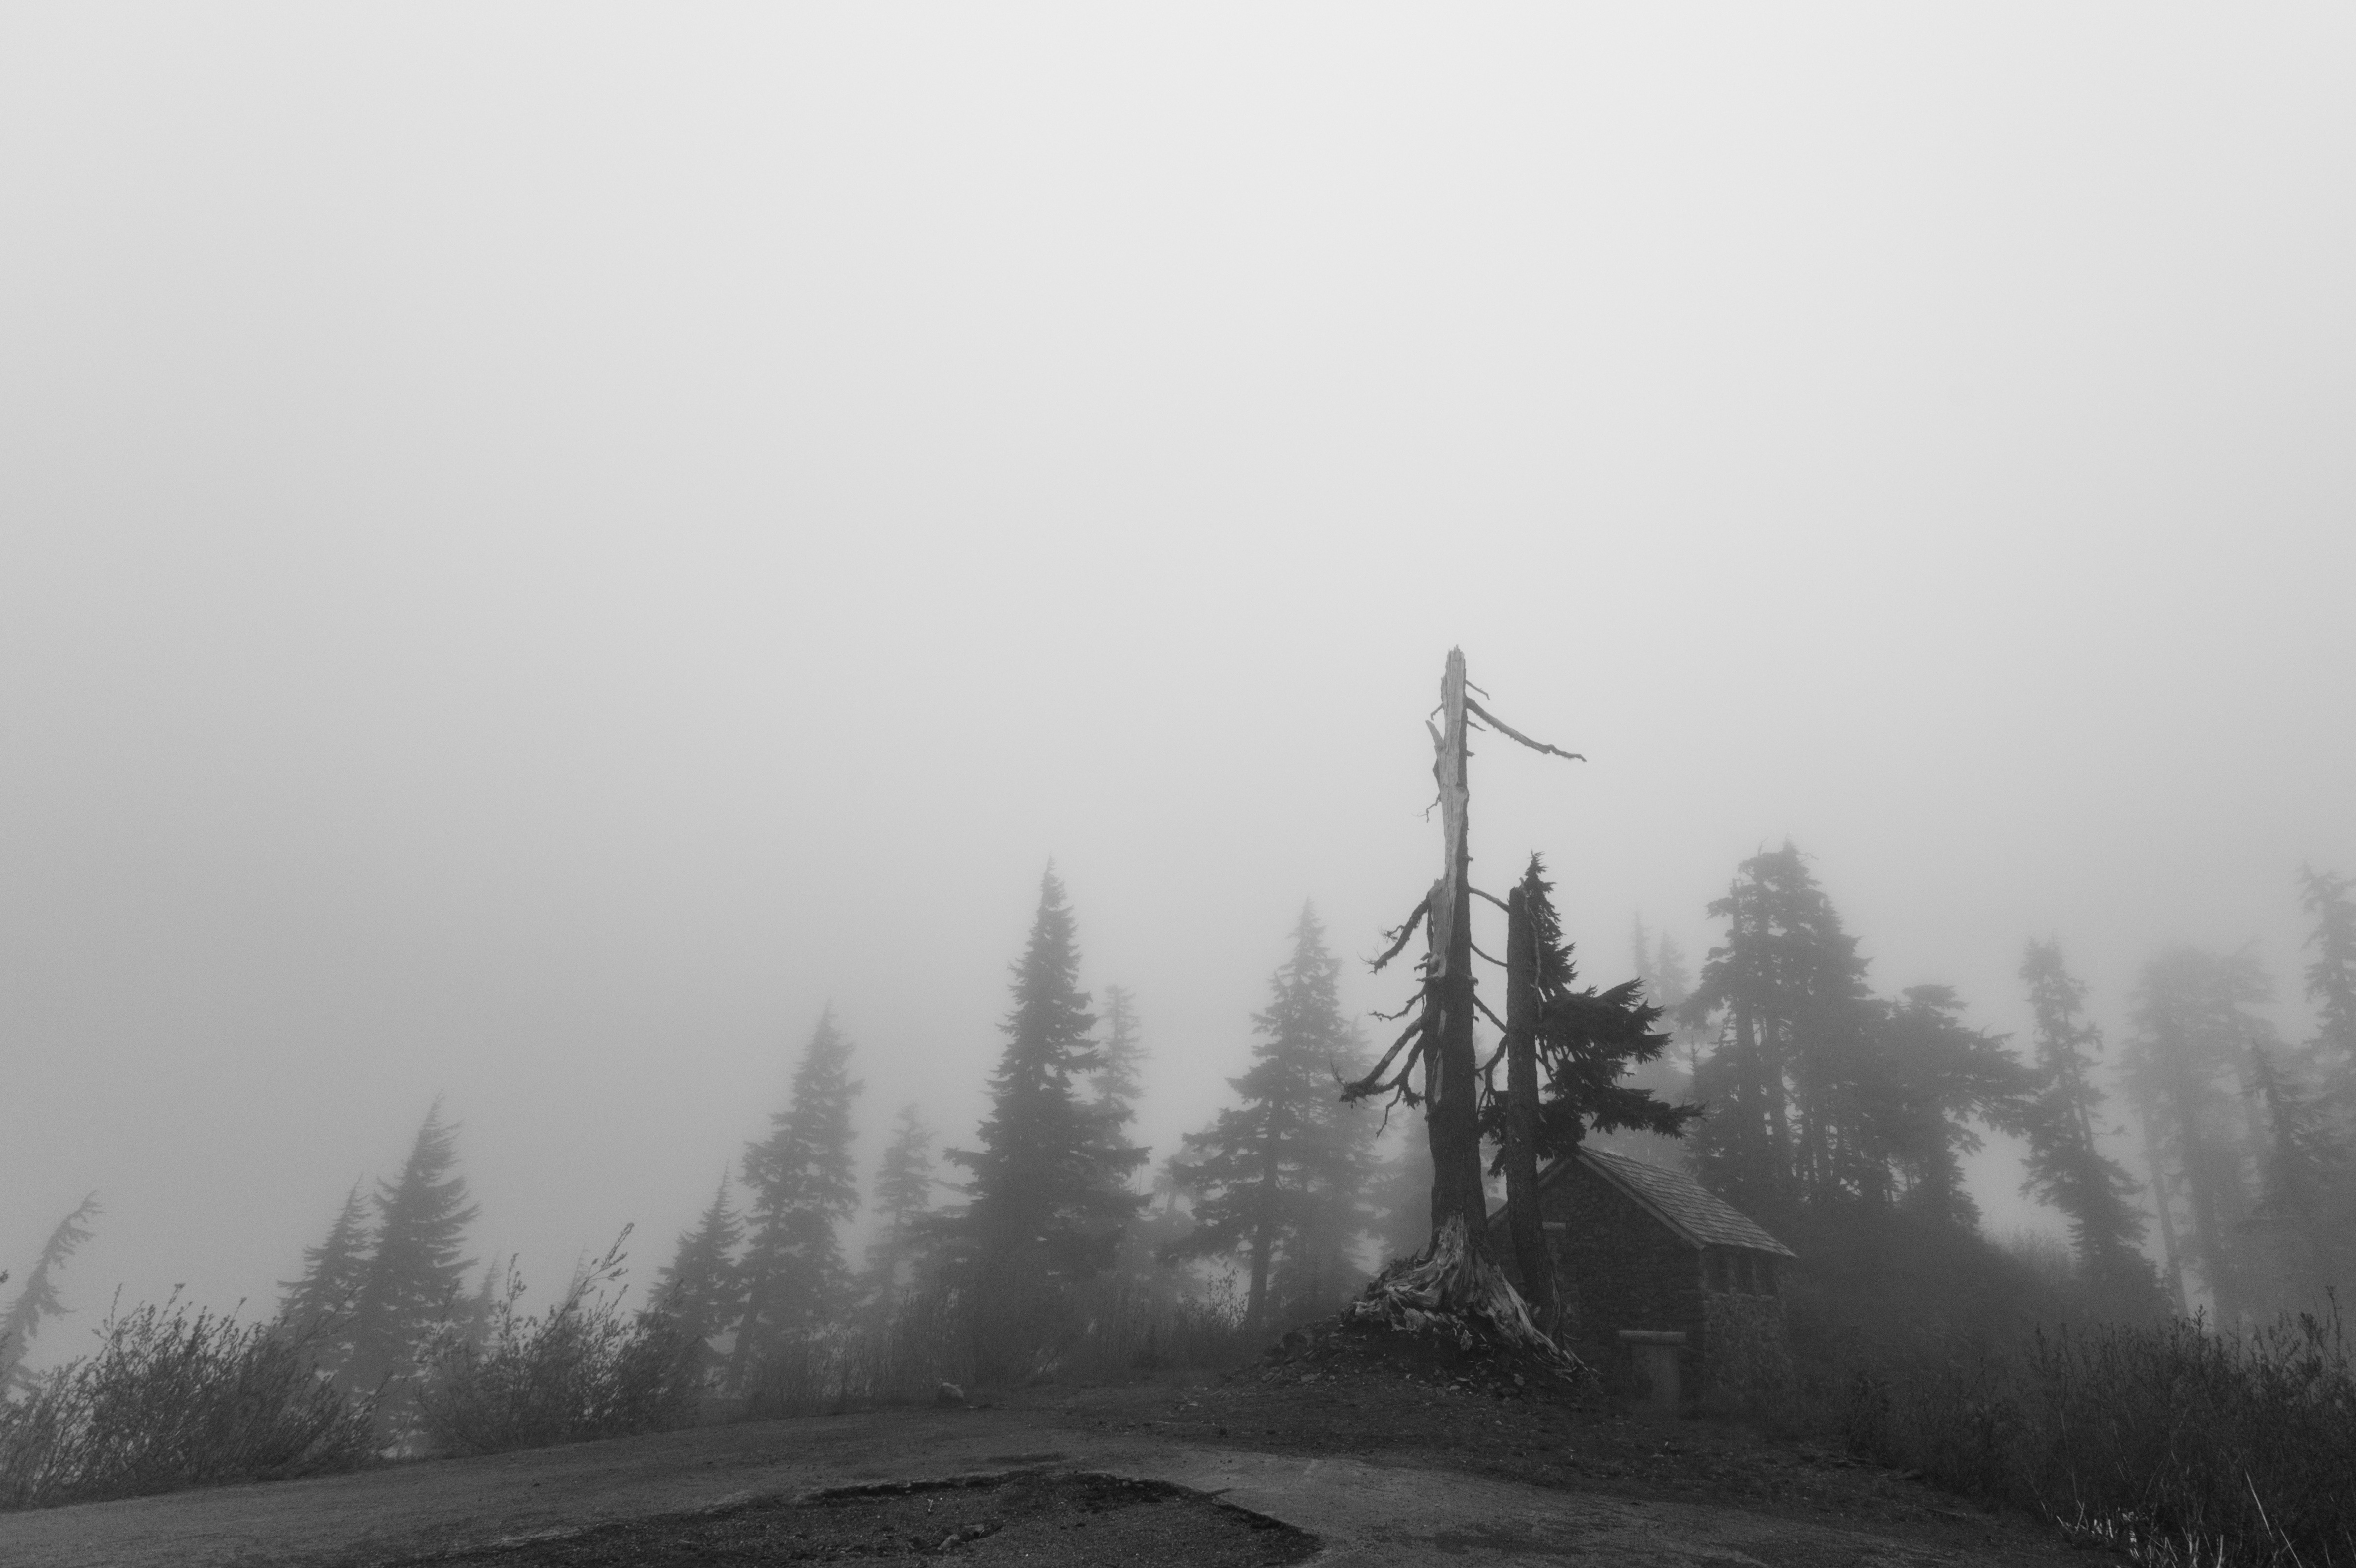
tree, nature, forest, mountain, snow, winter, black and white, fog, mist, morning, hill, dawn, atmosphere, weather, haze, darkness, monochrome, monochrome photography, atmospheric phenomenon, atmosphere of earth, woody plant